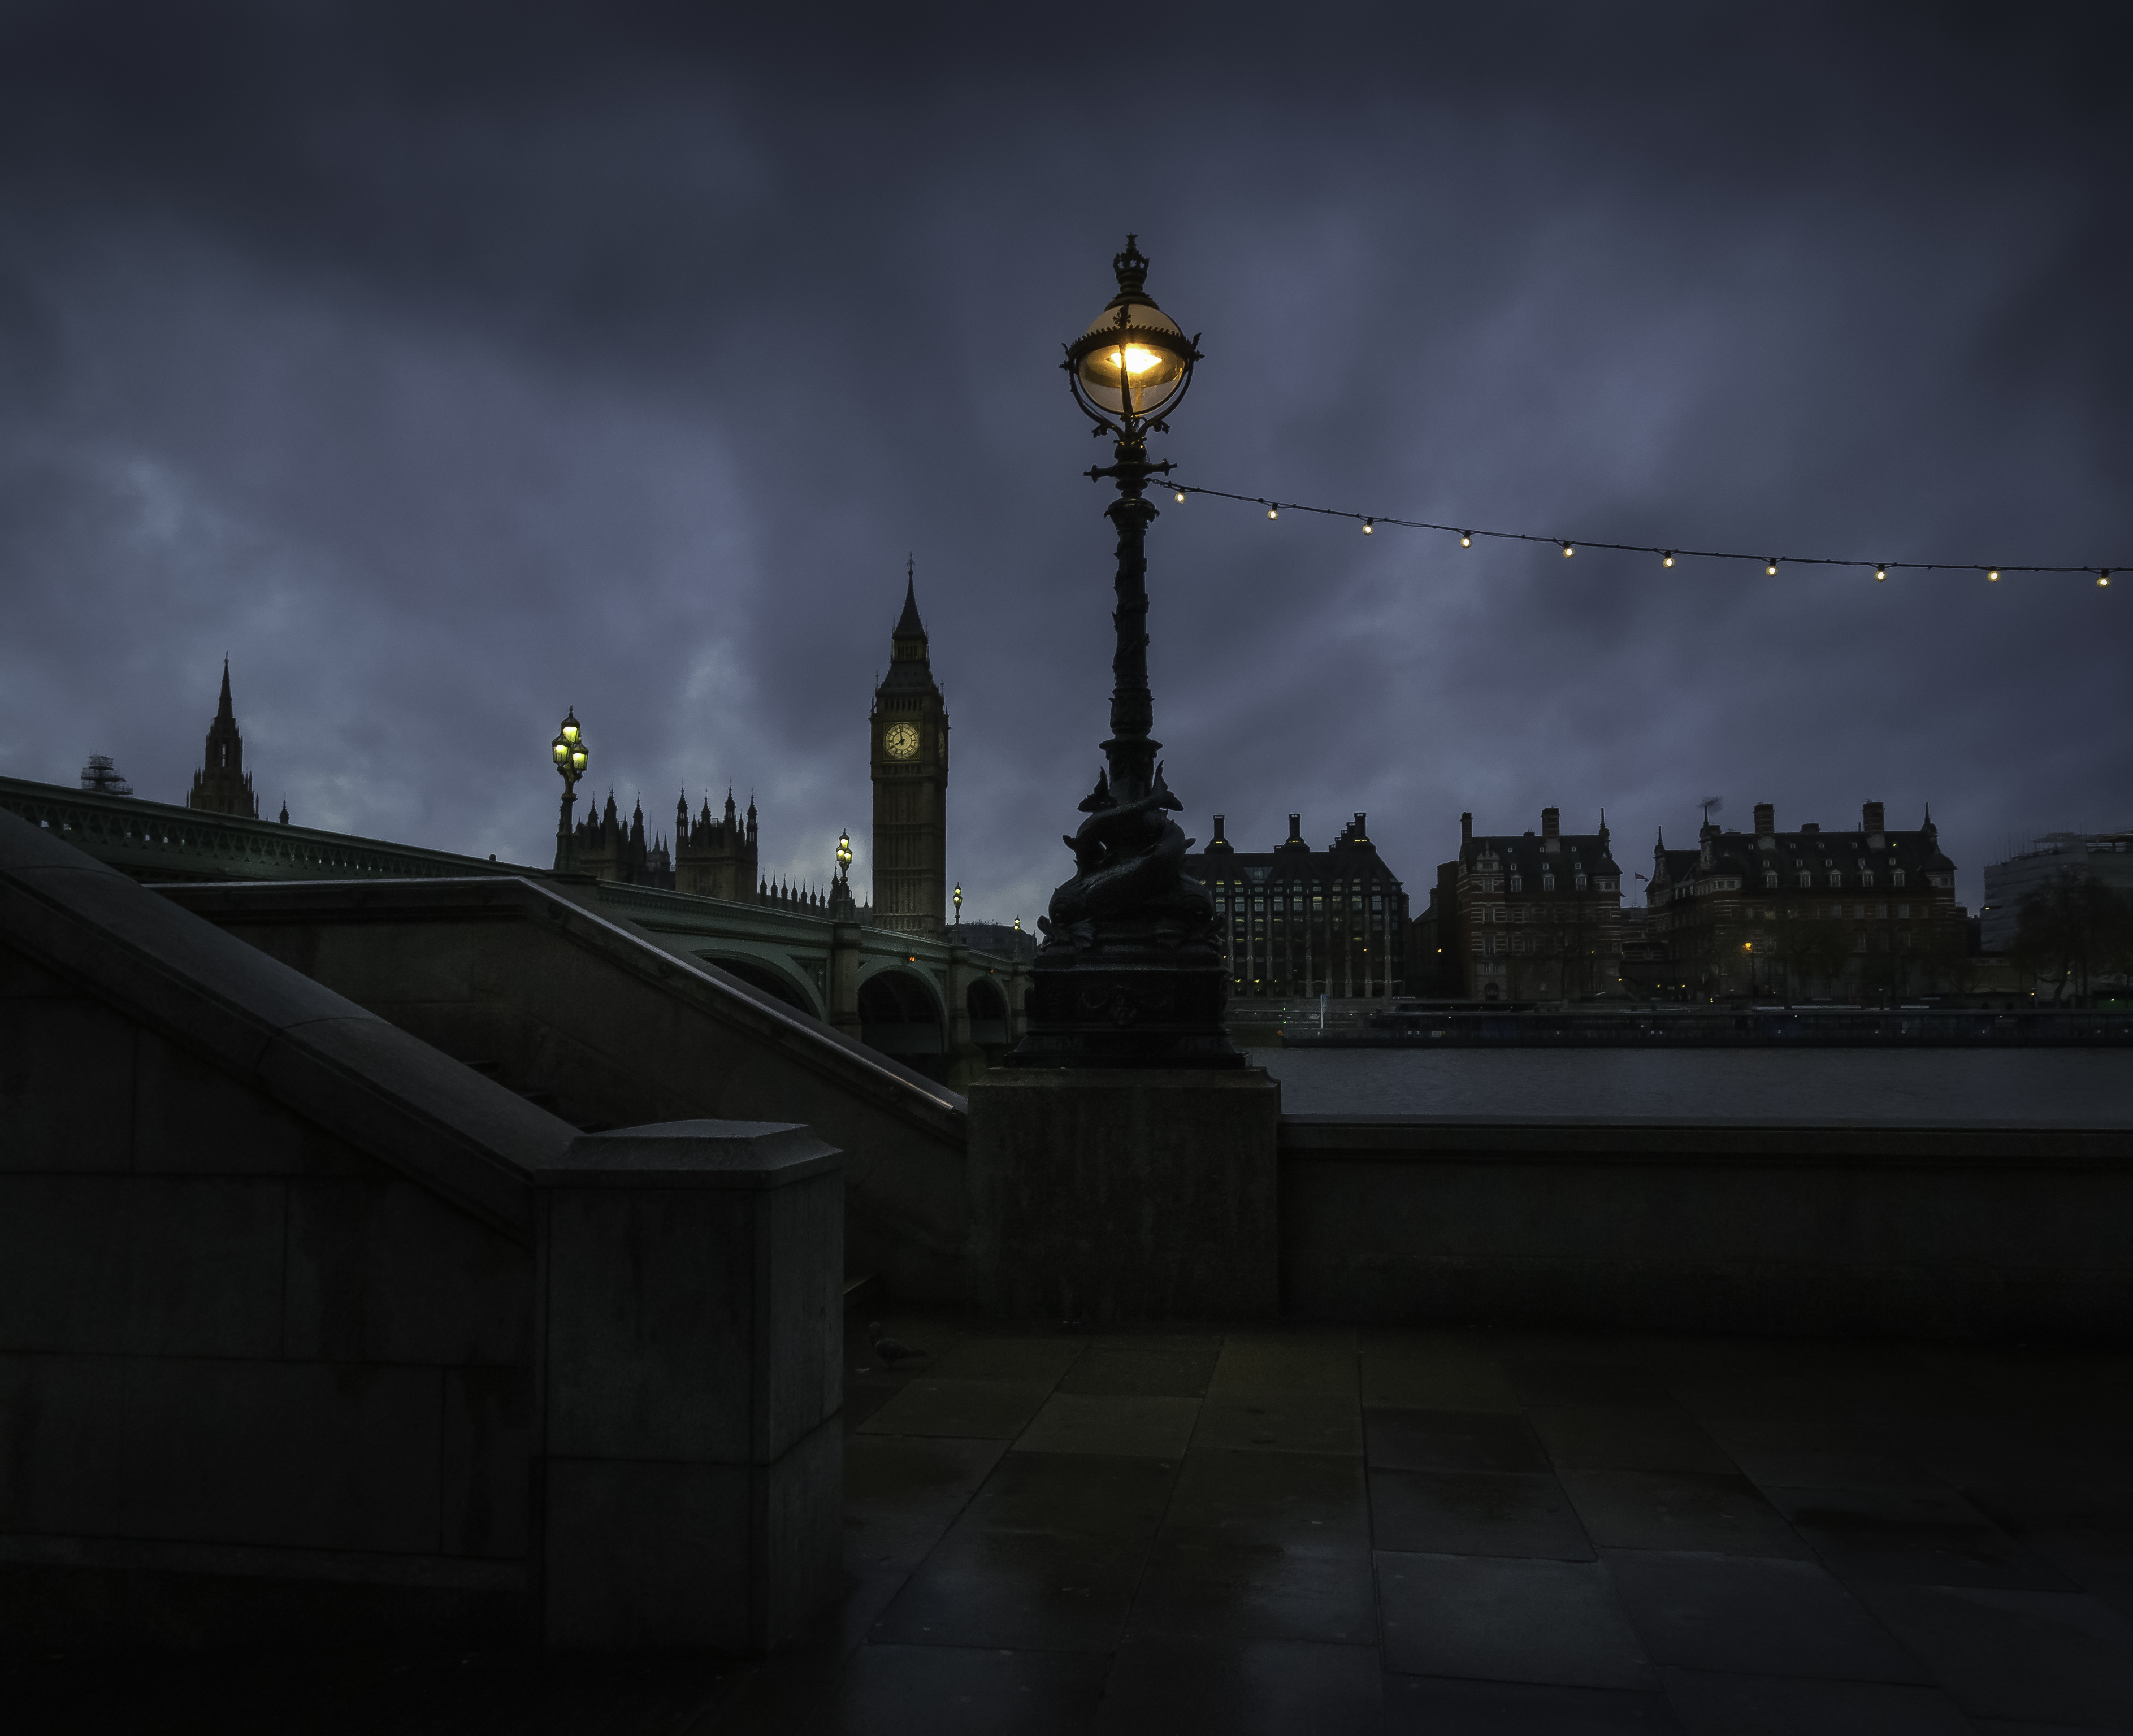
light, cloud, sky, bridge, night, cloudy, morning, city, river, cityscape, dusk, evening, reflection, landmark, darkness, street light, lighting, big ben, london, buildings, screenshot, atmosphere of earth